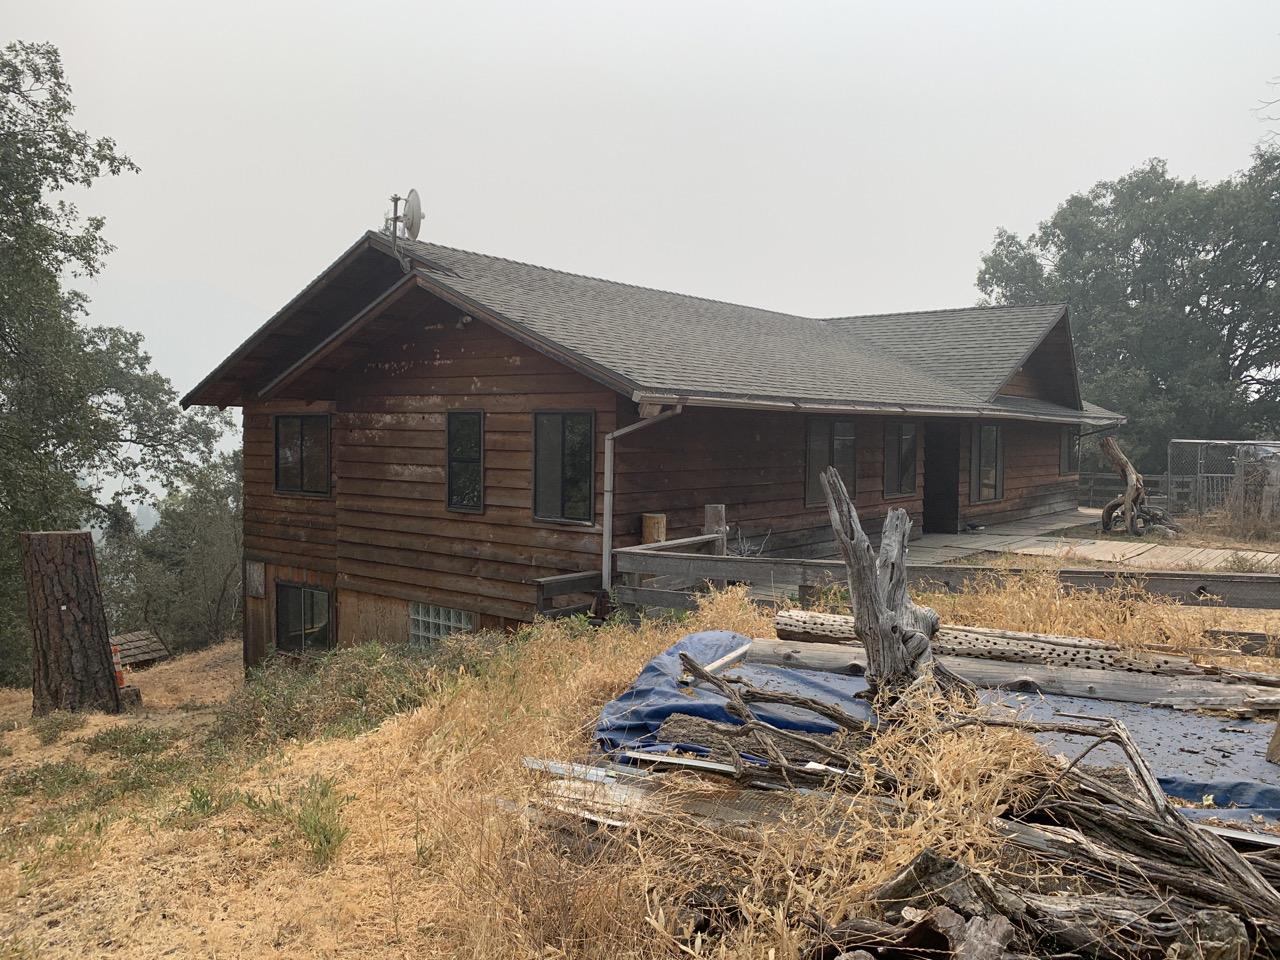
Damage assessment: no_damage